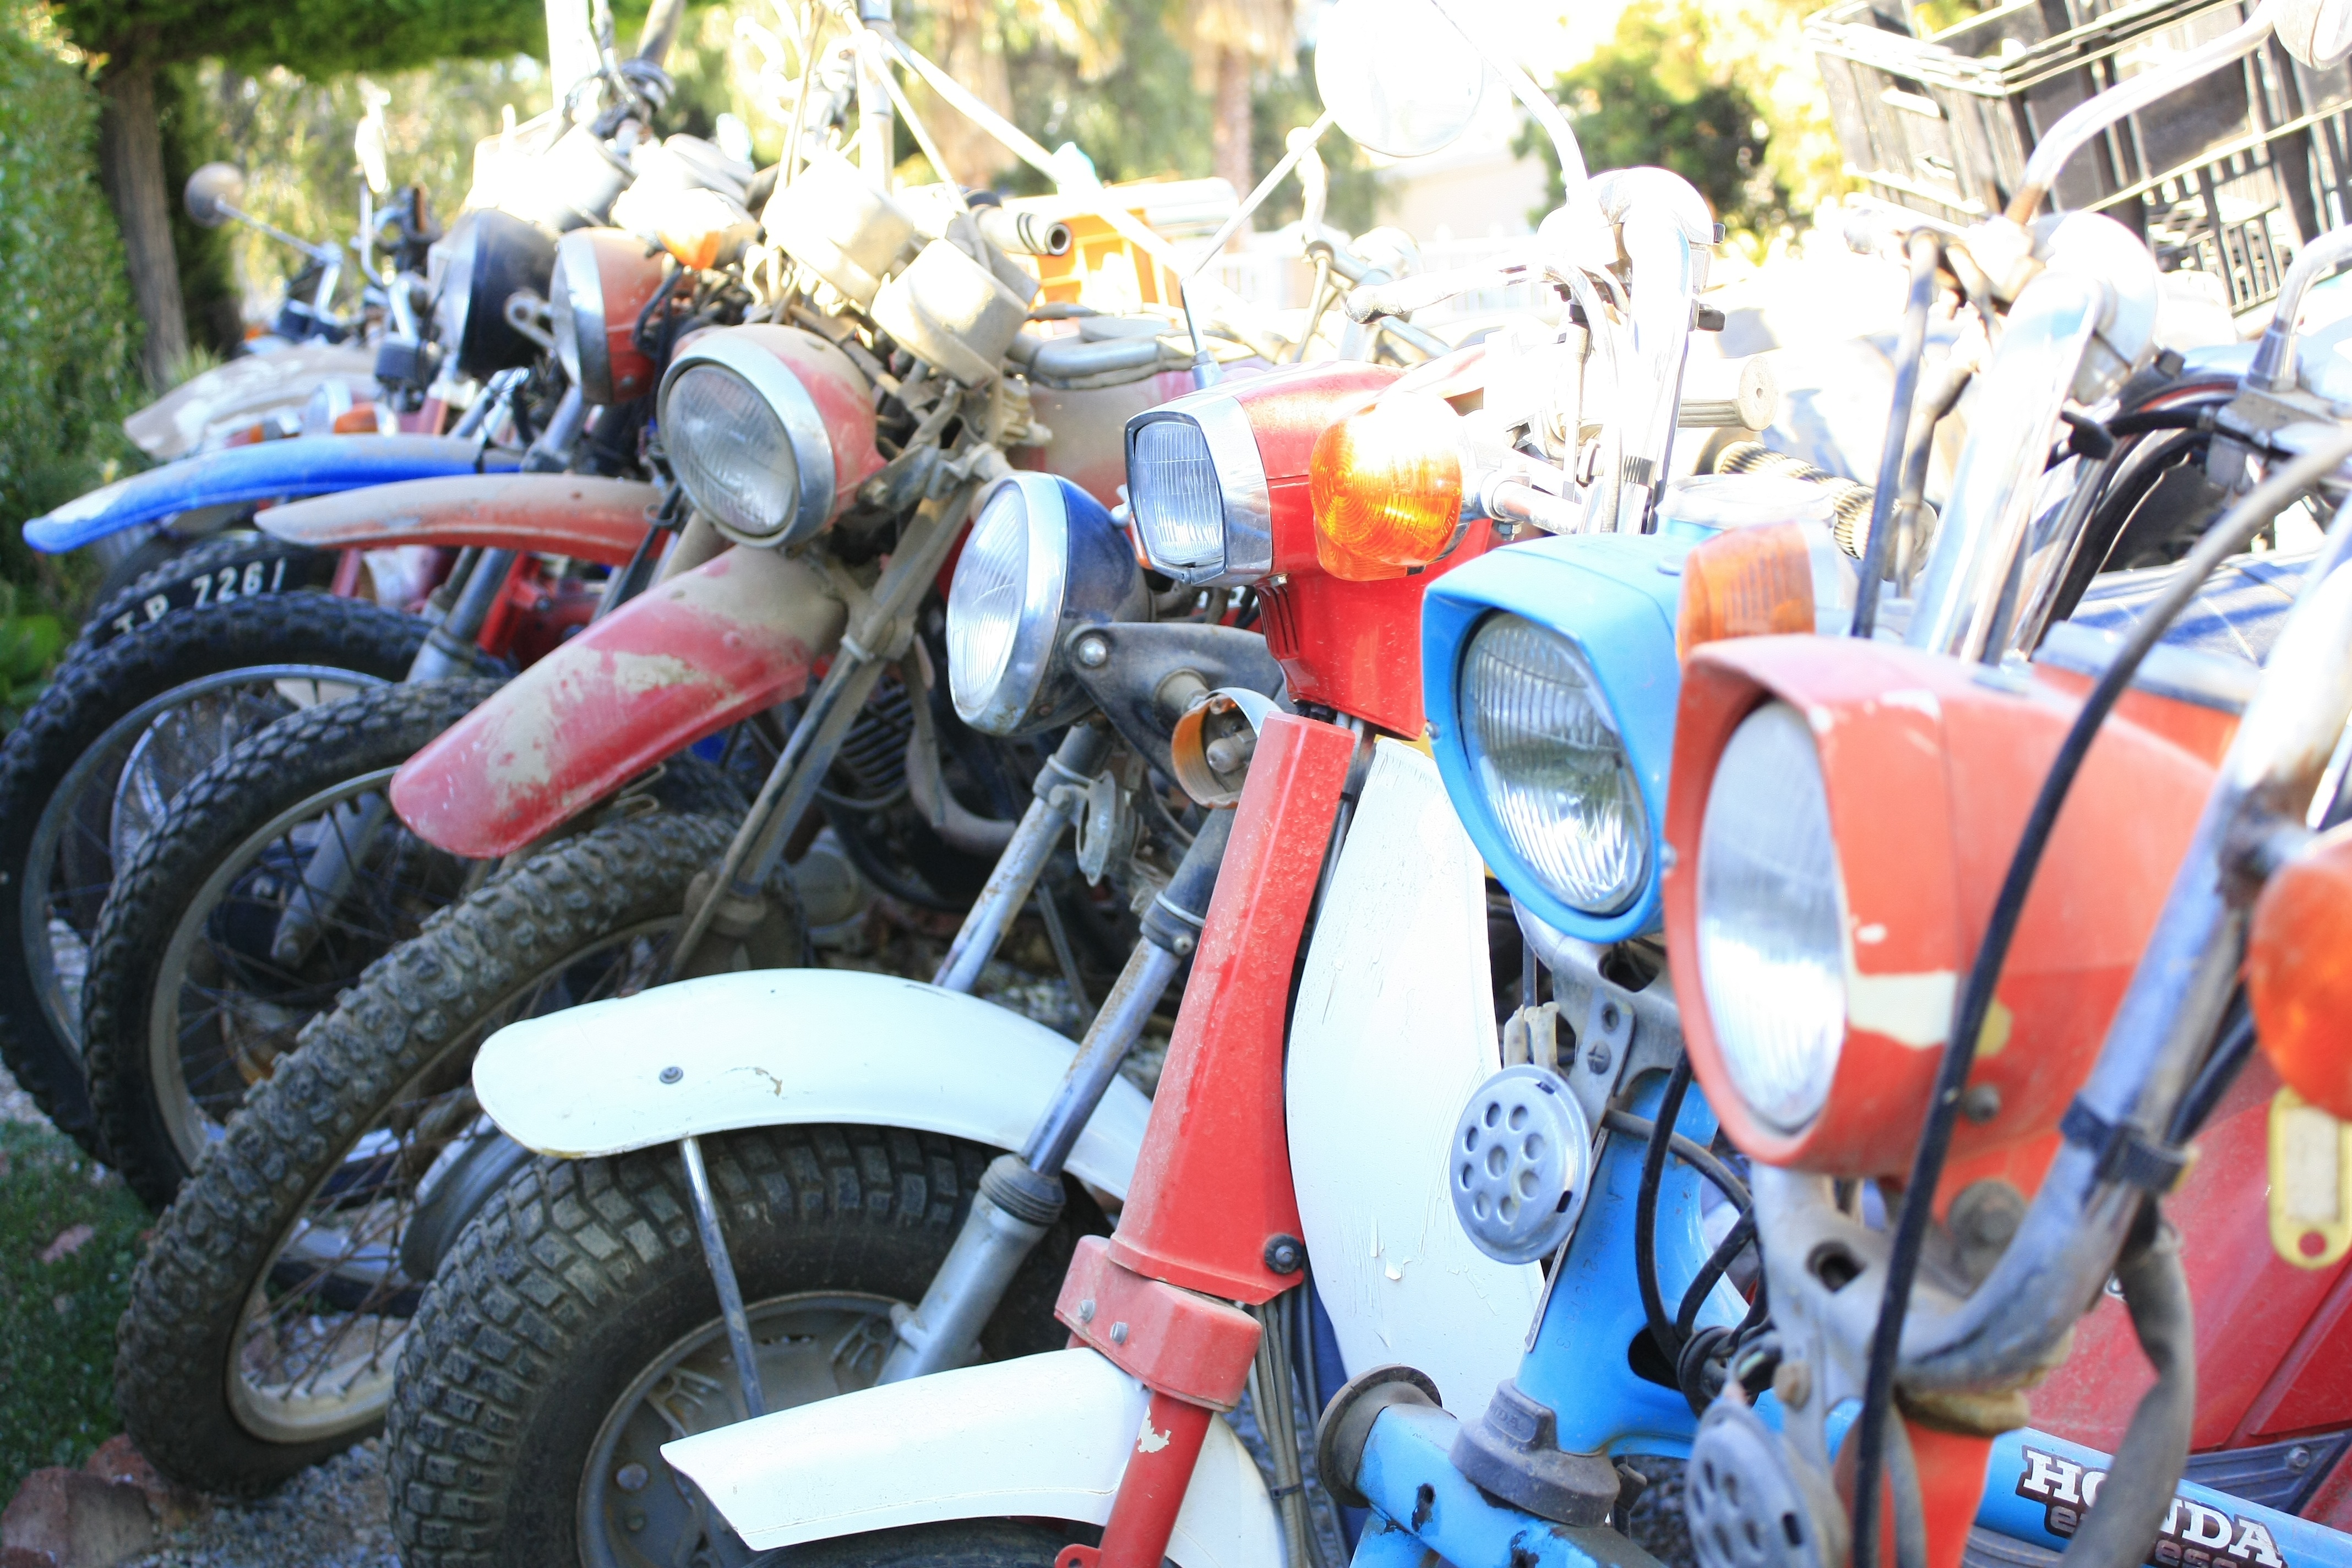
car, vintage, retro, bicycle, bike, travel, transportation, transport, vehicle, motorcycle, ride, motorbike, scooter, chopper, motorcycling